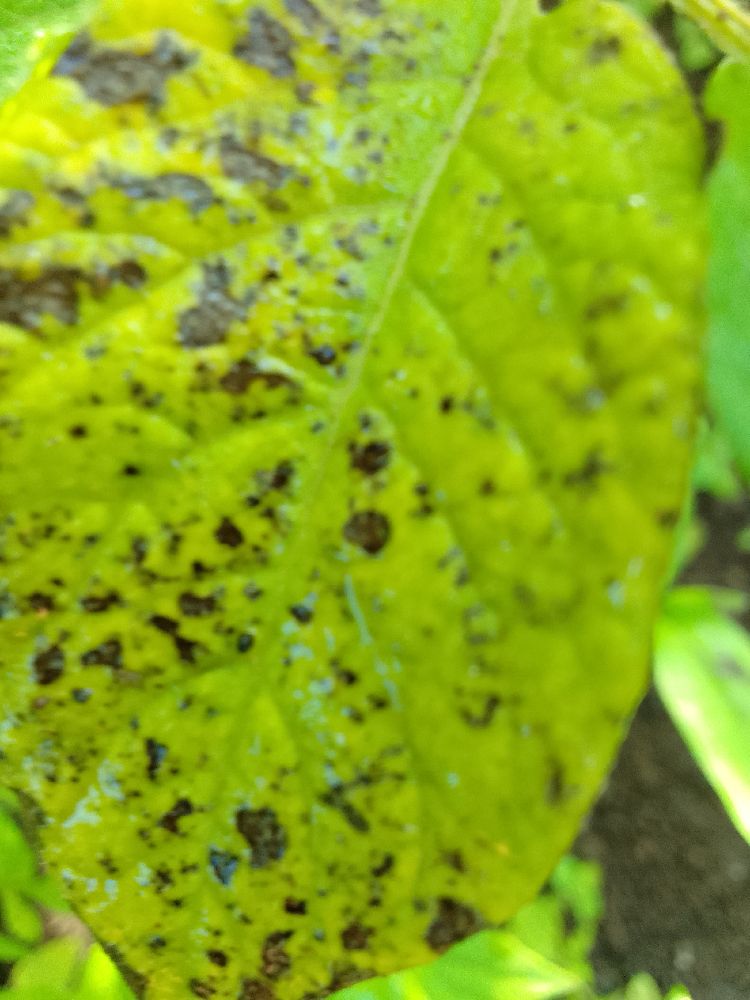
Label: Early blight